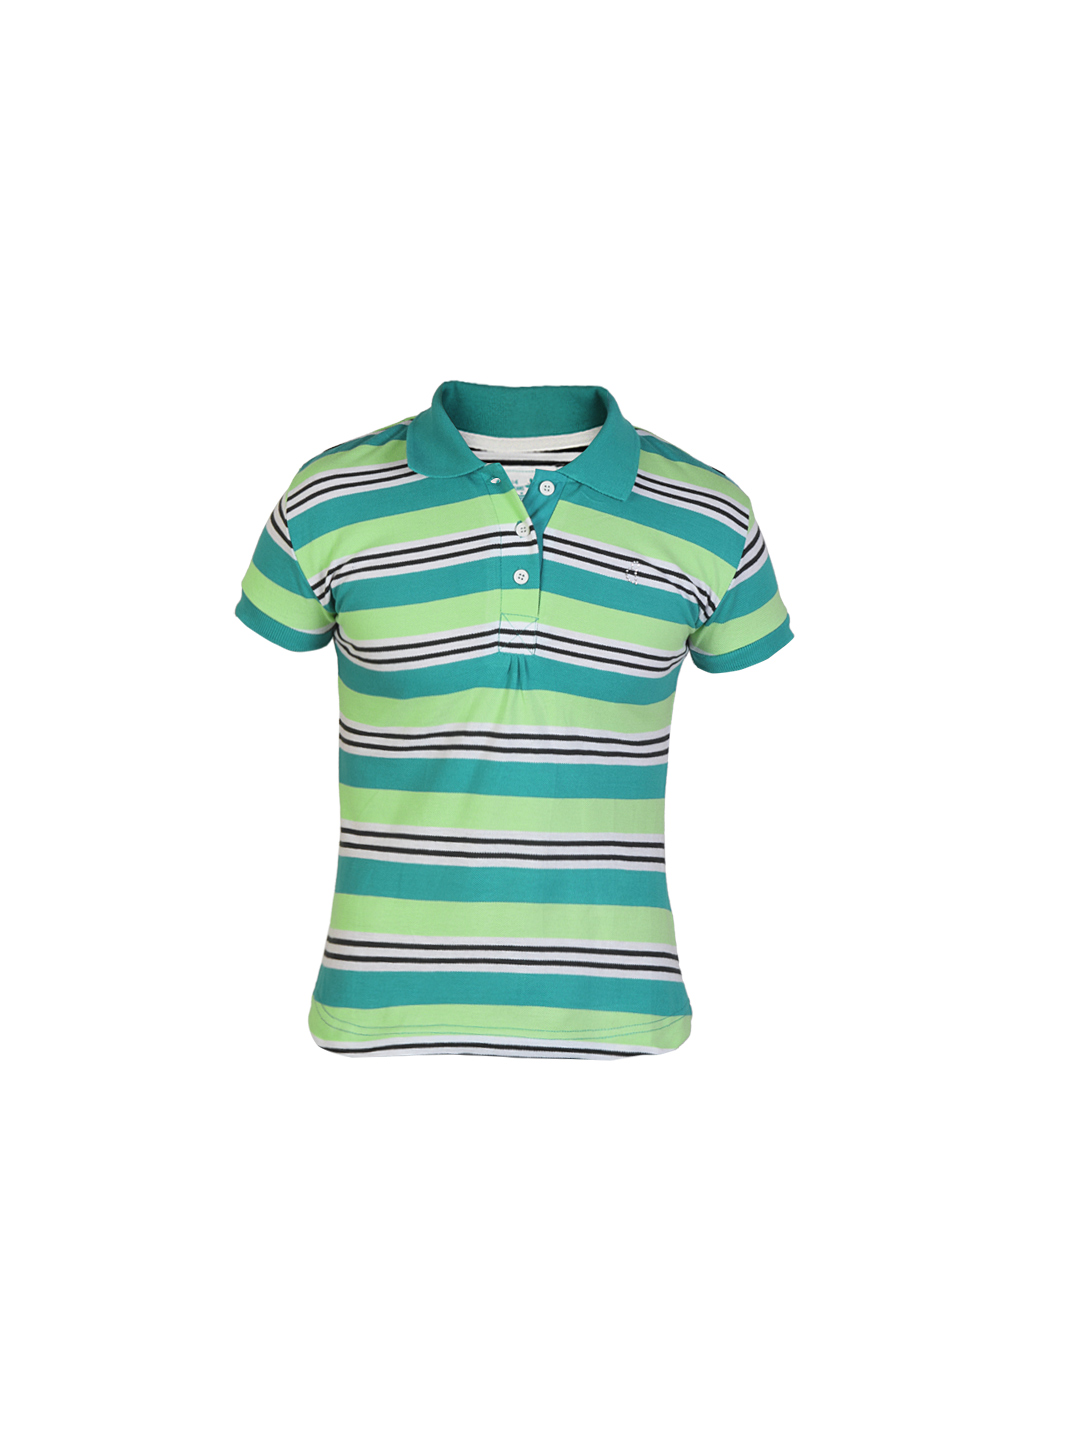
Gini and Jony Girls Polo Striped Blue T-shirt
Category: Apparel / Topwear / Tshirts
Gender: Girls
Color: Blue
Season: Summer 2012
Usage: Casual